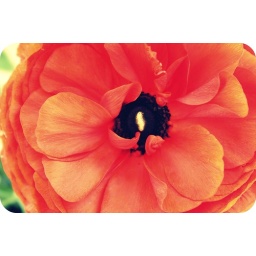
i bought some potted ranunculus this weekend to plant in a window box on my porch.